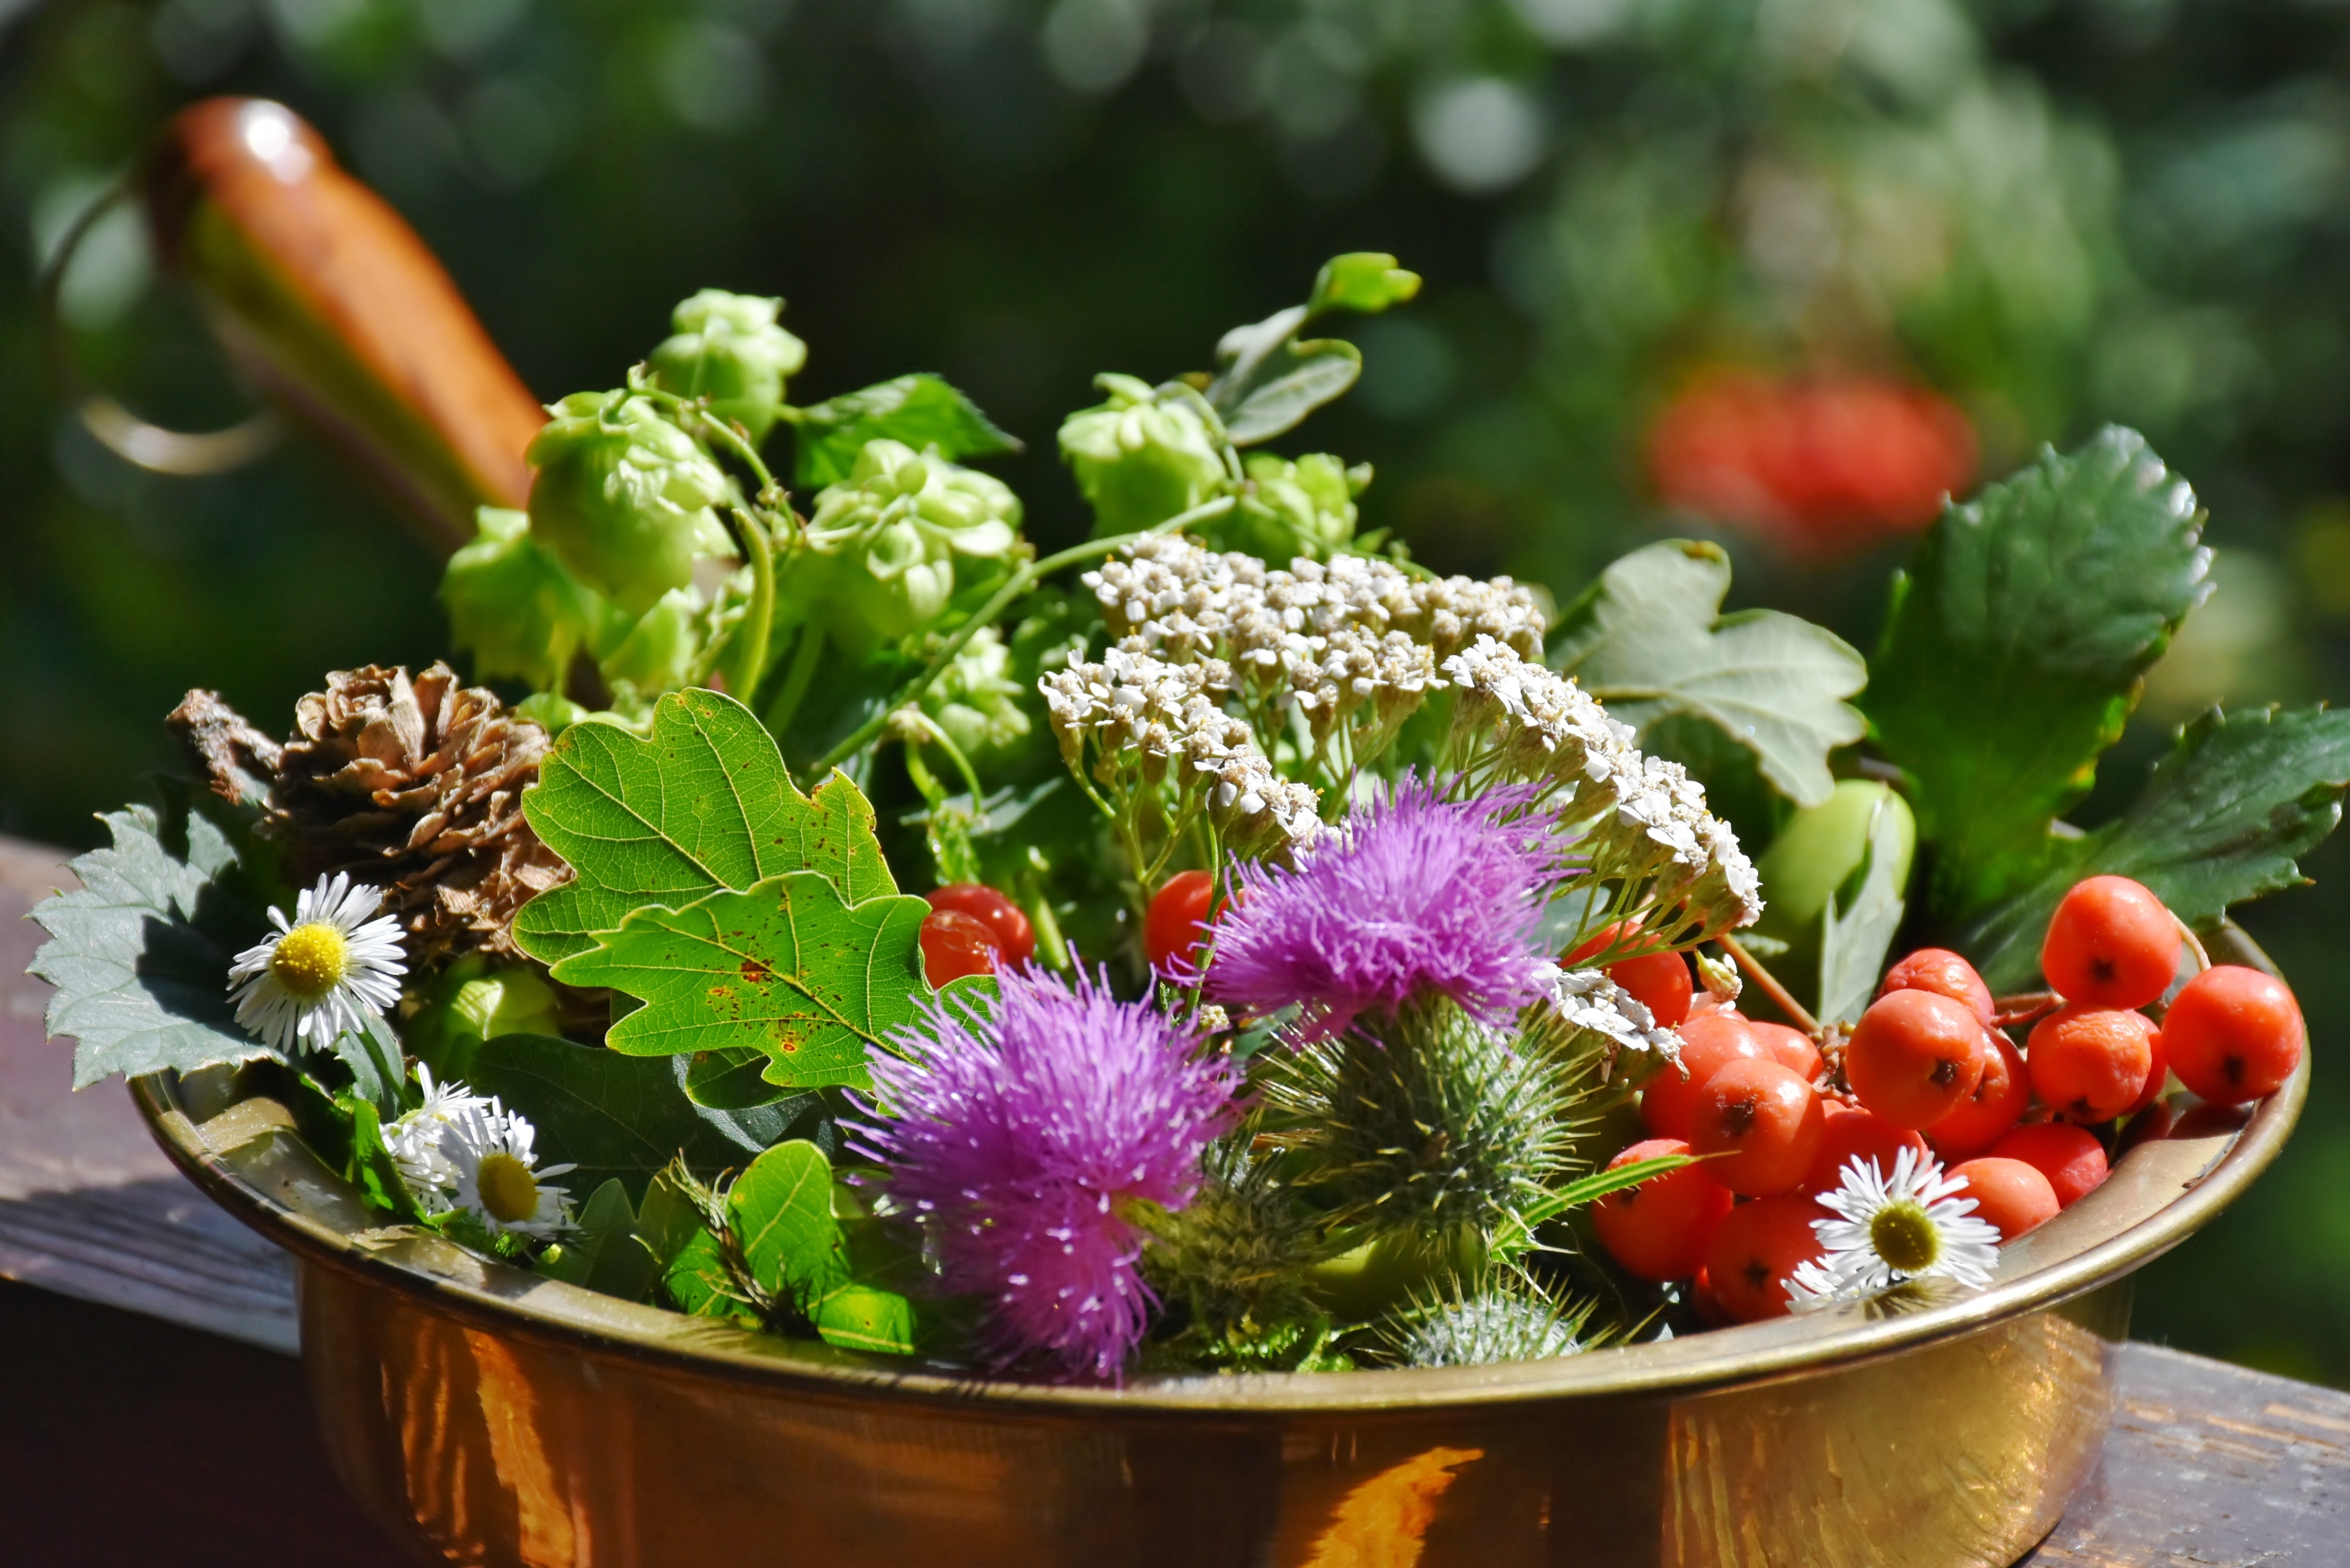
nature, forest, plant, fruit, flower, bloom, summer, food, green, herb, produce, close, flora, flowers, leaves, berries, fruits, floristry, ornamental shrub, hops, berry red, flowering plant, flower bouquet, wild berries, orange berry, floral design, land plant, flower arranging